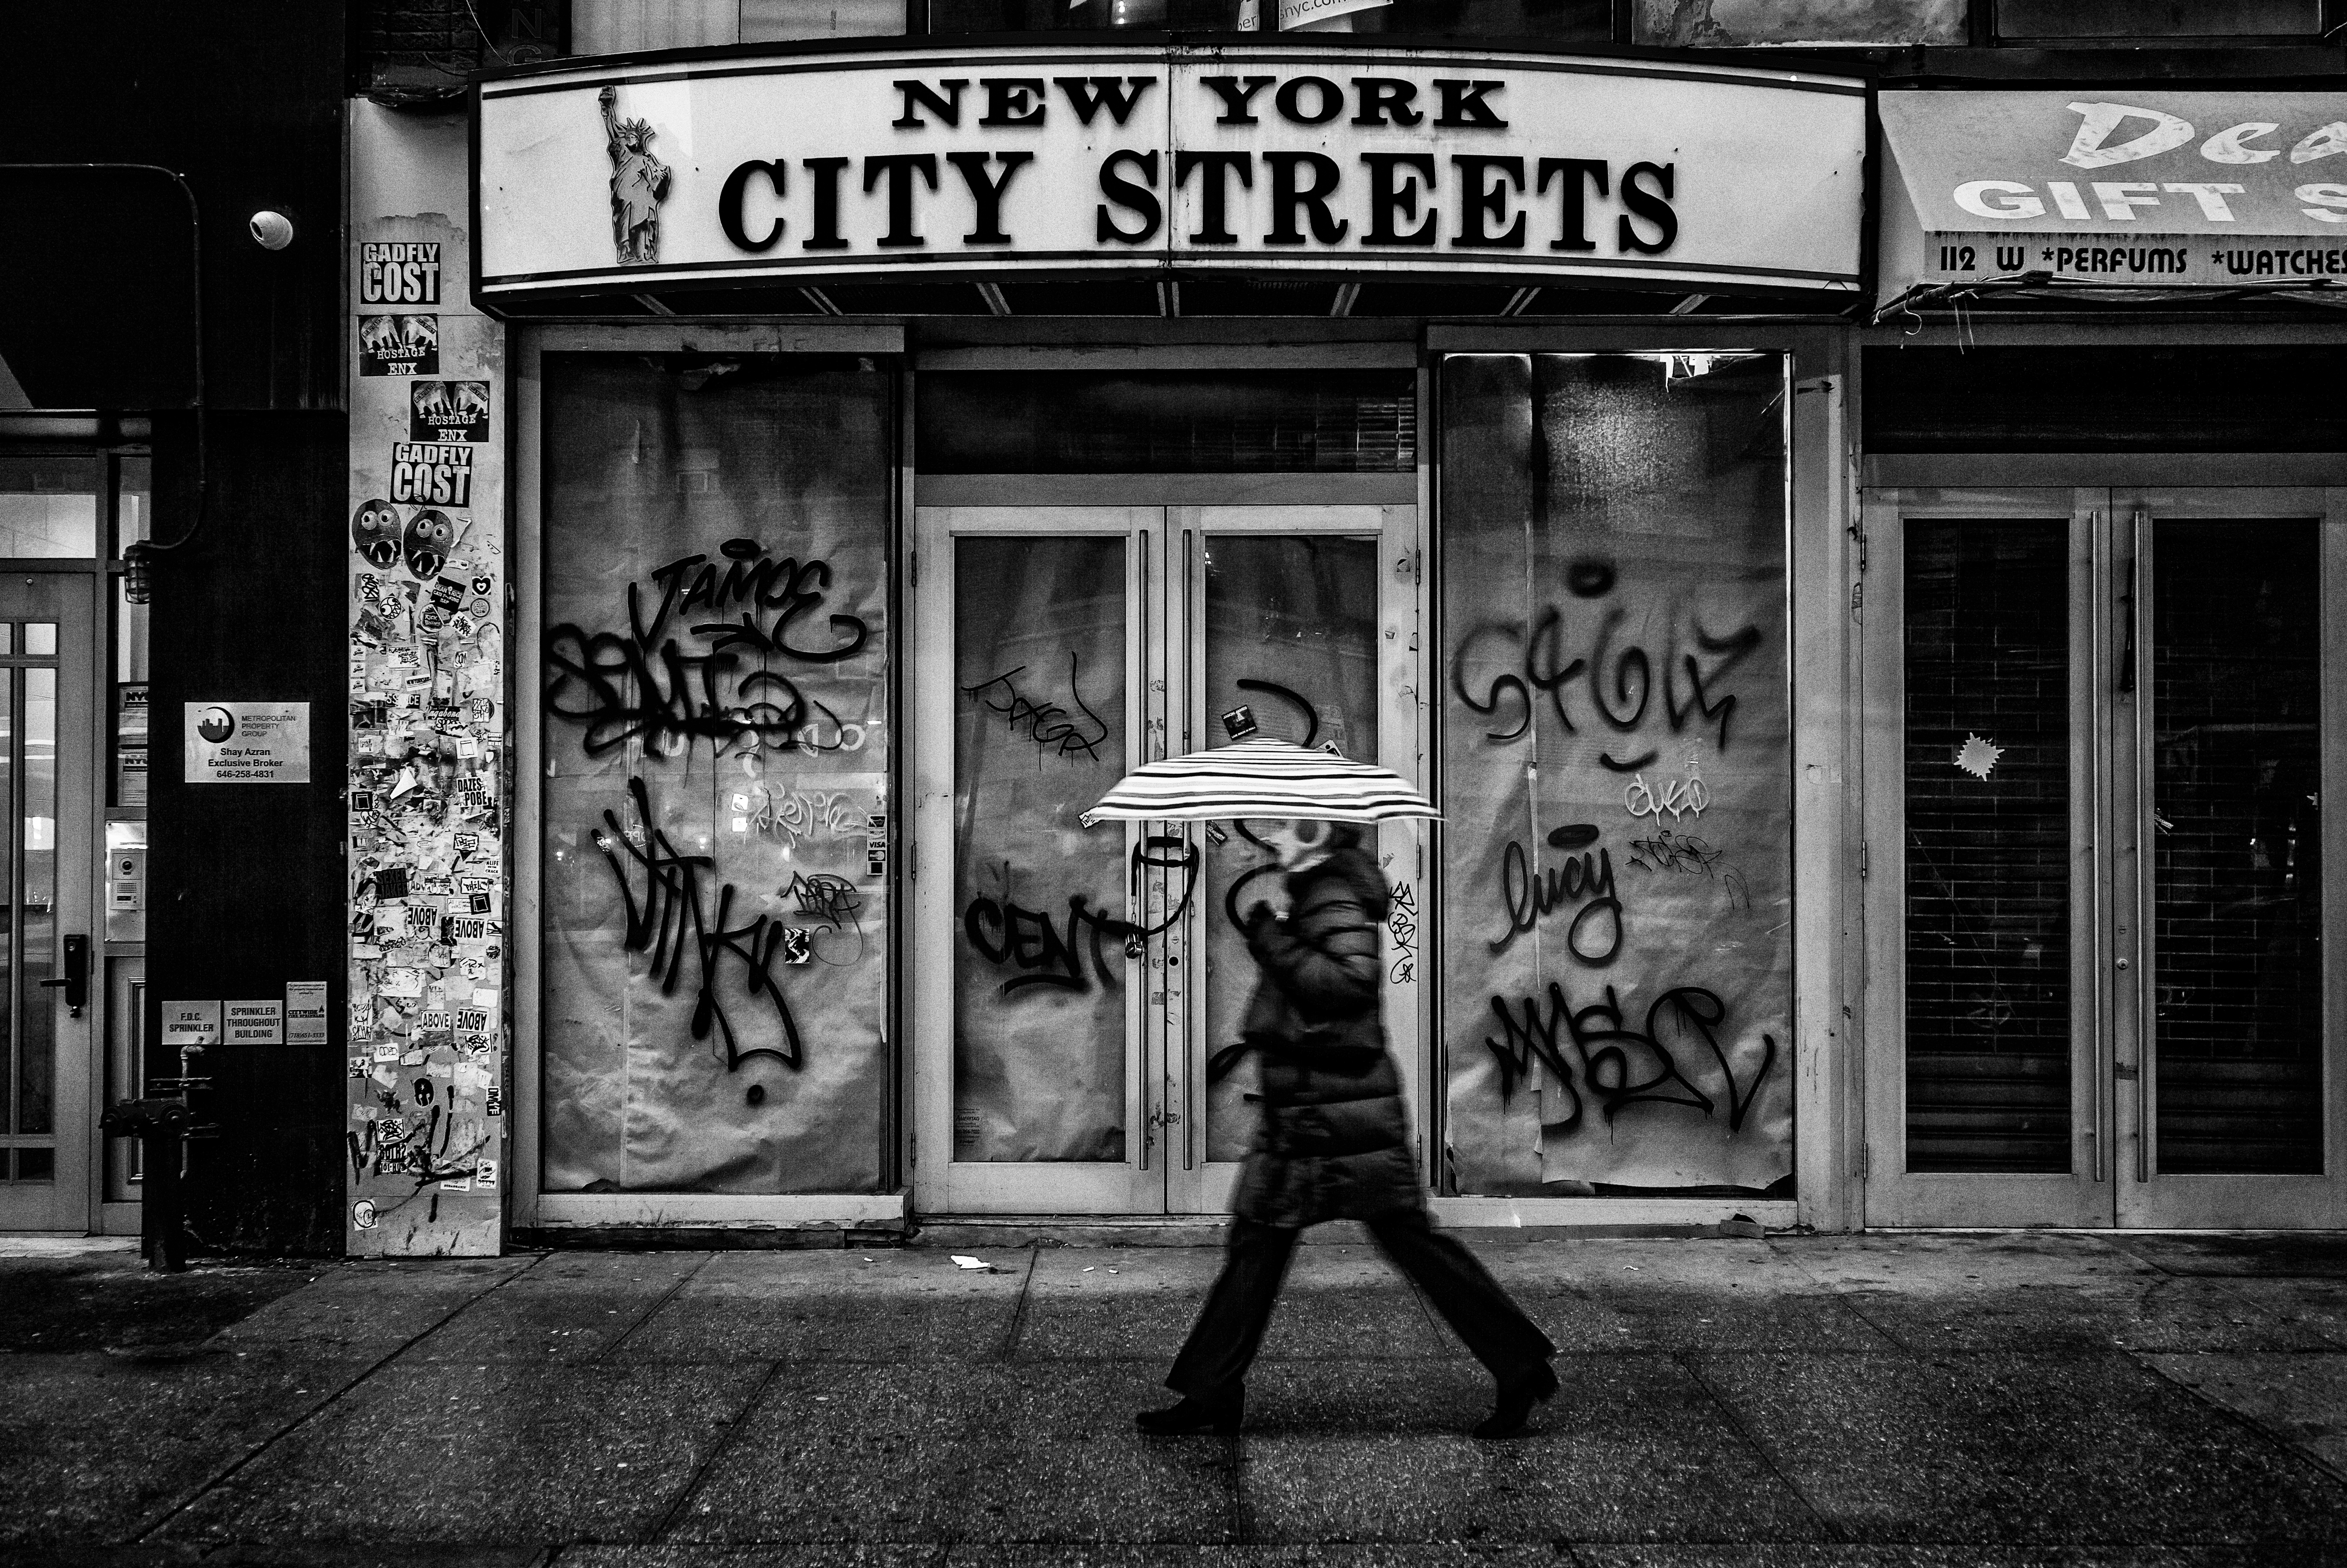
walking, person, black and white, road, white, street, new york, shop, black, monochrome, infrastructure, photograph, image, urban area, monochrome photography, film noir, sotre